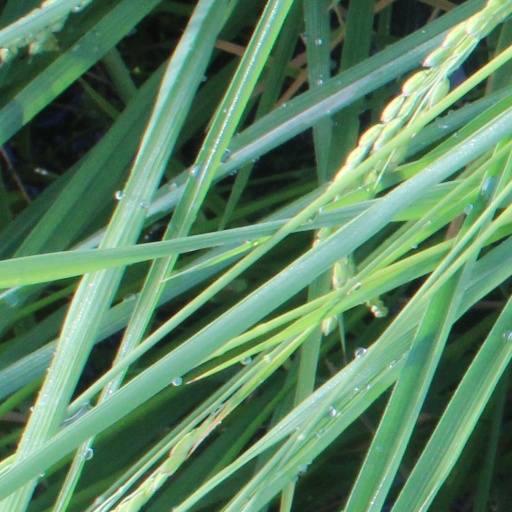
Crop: rice